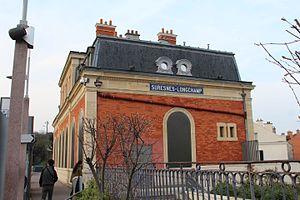
Station de tramway Suresnes - Longchamp sur la ligne 2 du tramway d'Île-de-France.
L'histoire de Suresnes, commune de la banlieue ouest de Paris, est particulièrement liée à sa position géographique singulière, entre la Seine et le mont Valérien, l'un des points les plus élevés de l'agglomération parisienne. Ses activités économiques se développent ainsi historiquement en lien avec cet environnement, de la pêche sur le fleuve, en passant par la culture de la vigne sur les coteaux, l'industrie automobile et aéronautique le long de la Seine et, depuis la création du centre d'affaires de La Défense dans les communes voisines de Courbevoie et de Puteaux, par l'accueil de sièges de grandes entreprises.
La gare de Suresnes-Longchamp est une ancienne gare ferroviaire française de la ligne de Puteaux à Issy-Plaine, devenue une station de tramway de la ligne 2 du tramway d'Île-de-France. Elle est située sur le territoire de la commune de Suresnes, à proximité de l'hippodrome de Longchamp, dans le département des Hauts-de-Seine, en région Île-de-France.